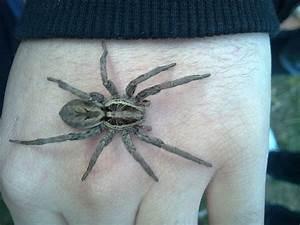
spider